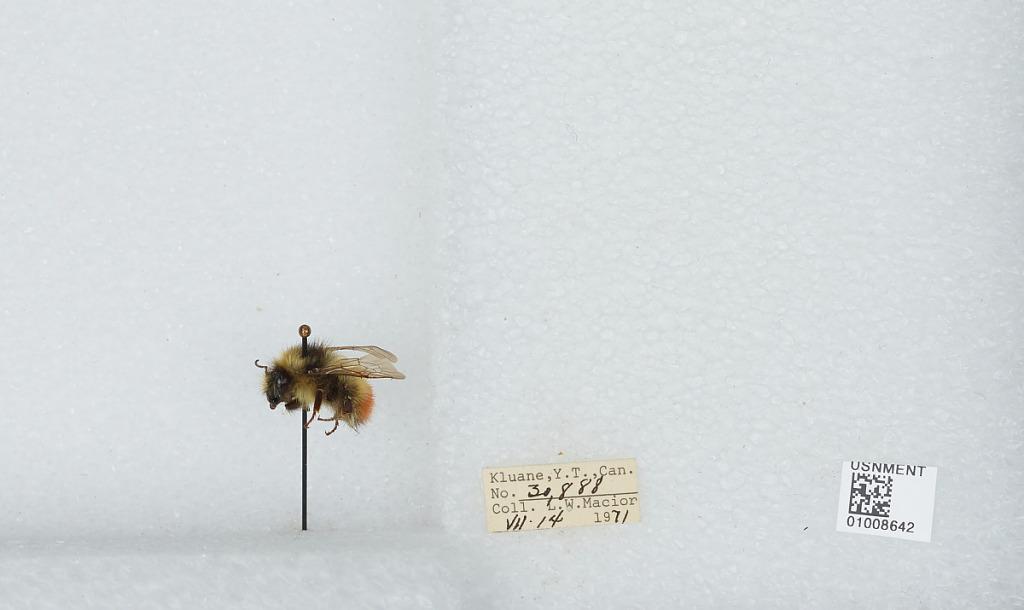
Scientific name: Bombus (Pyrobombus) flavifrons Cresson
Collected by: L. Macior
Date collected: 1971-7-14
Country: Canada
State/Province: Yukon Territory
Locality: Kluane
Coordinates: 60.75, -139.5